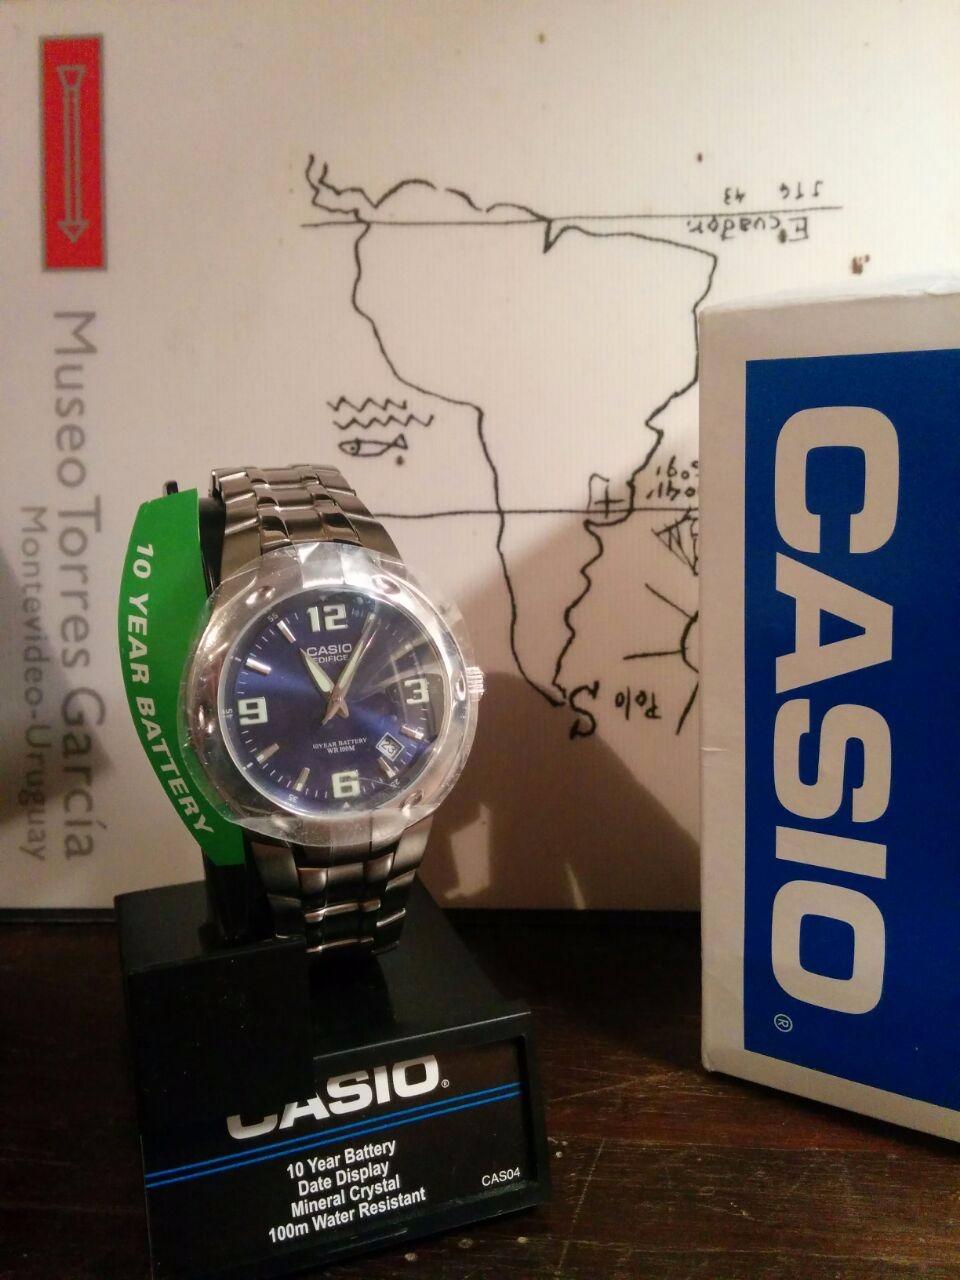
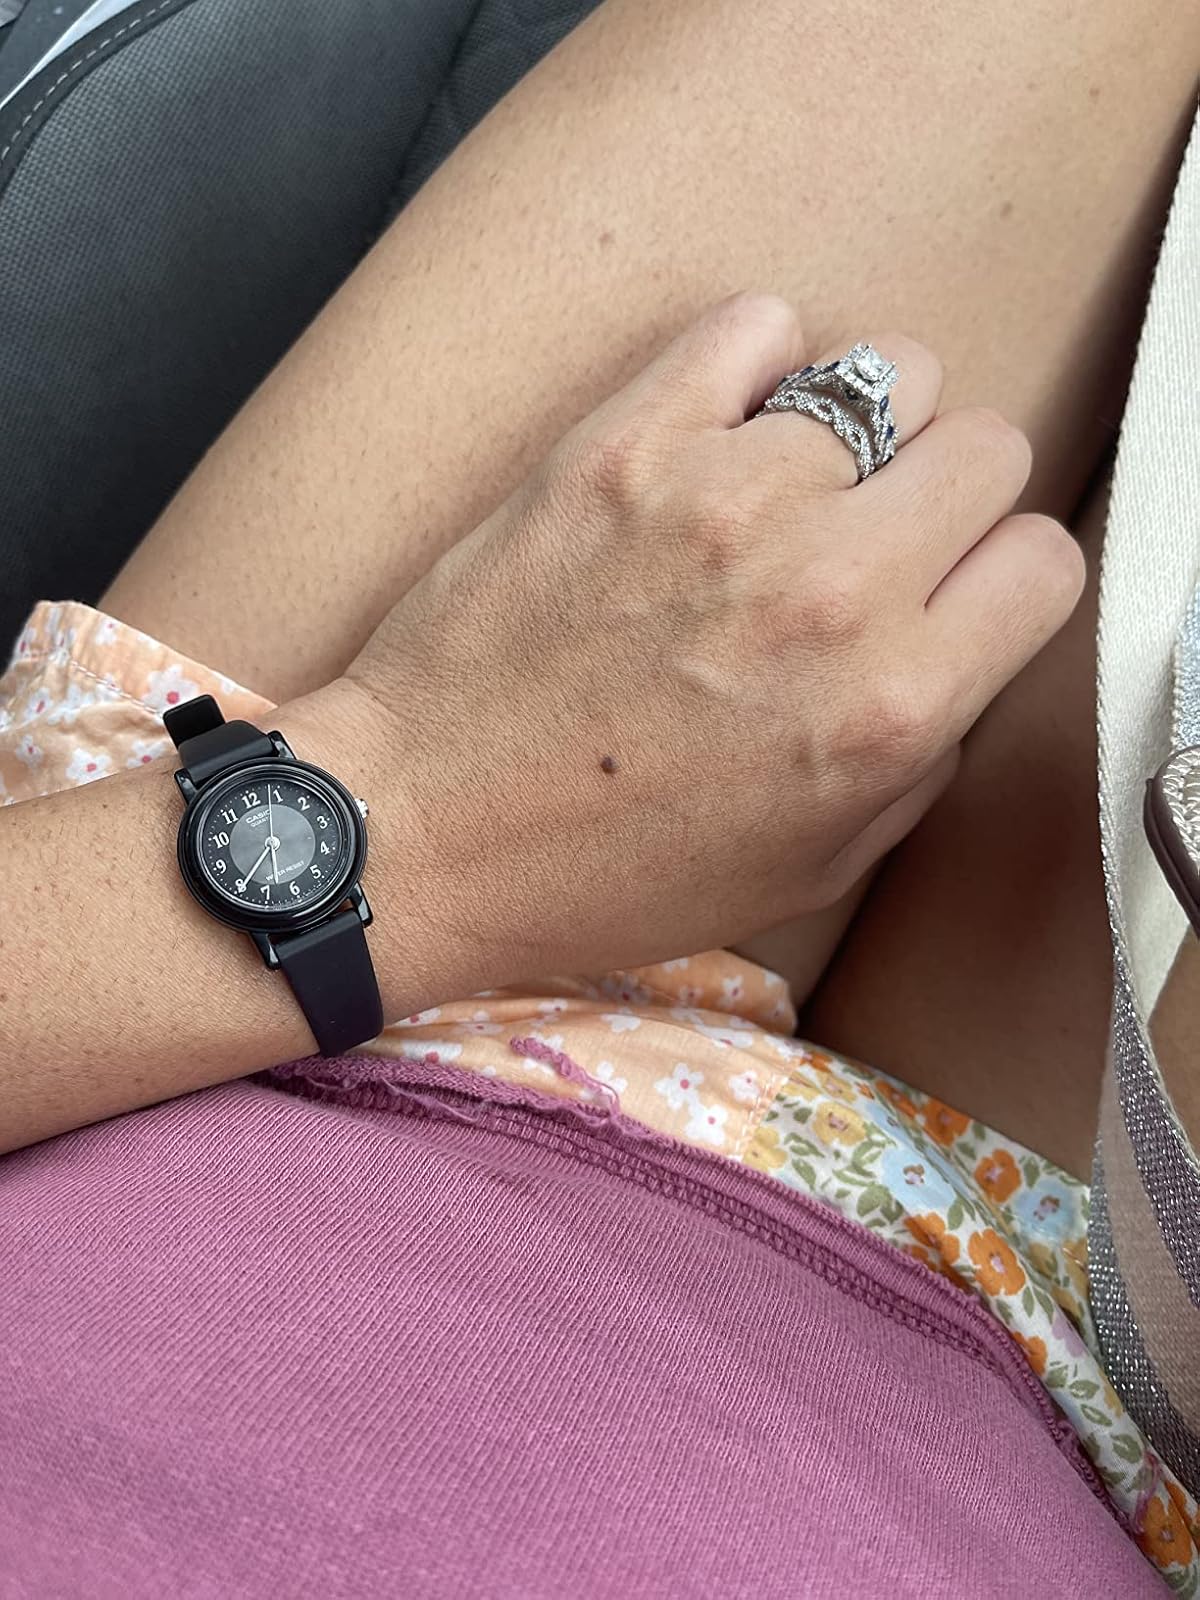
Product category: accessories_watch
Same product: no